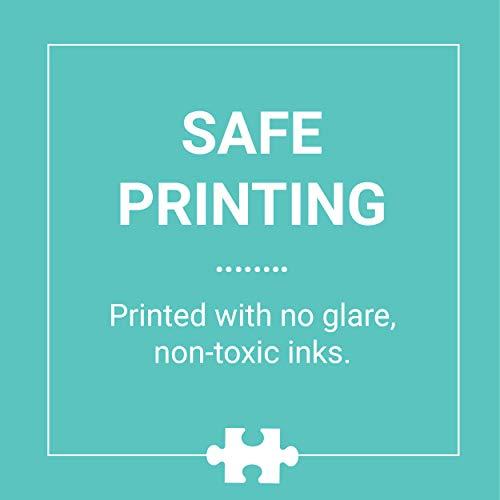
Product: Mudpuppy United States Puzzle, 1,000 Pieces, 27”x20” – Perfect for Ages 8-99+ - Great Family Puzzle to Enjoy Together – Finished Puzzle Shows Vibrant Illustrations of The Attributes of The 50 States
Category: Toys & Games | Puzzles | Jigsaw Puzzles
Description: EACH STATE IS UNIQUE: Creatively designed, the puzzle features vibrant illustrations of the attributes of the 50 states.
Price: $14.81
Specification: ProductDimensions:27x20x0.1inches|ItemWeight:1.5pounds|ShippingWeight:1.5pounds(Viewshippingratesandpolicies)|DomesticShipping:ItemcanbeshippedwithinU.S.|InternationalShipping:ThisitemcanbeshippedtoselectcountriesoutsideoftheU.S.LearnMore|ASIN:0735353247|Itemmodelnumber:9780735353244|Manufacturerrecommendedage:8yearsandup